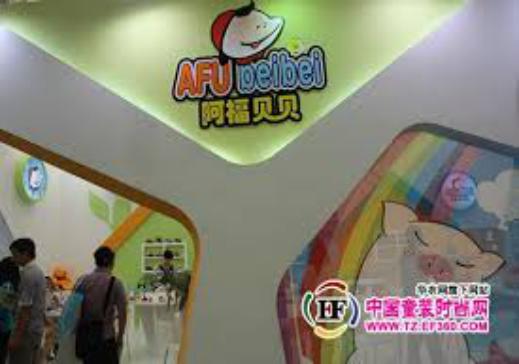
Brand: AFuBeiBei
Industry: Clothes